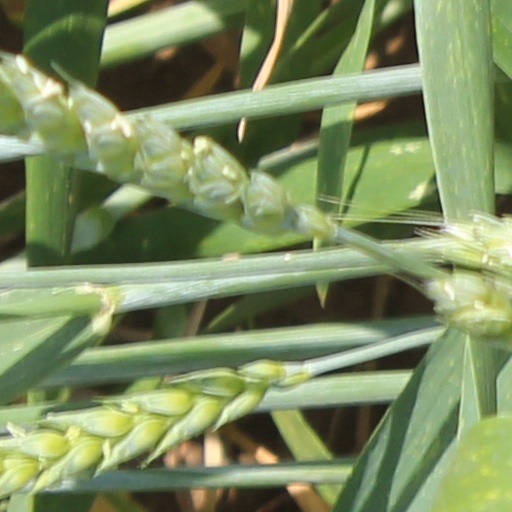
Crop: wheat